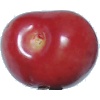
Label: Cherry 2